William of Macclesfield

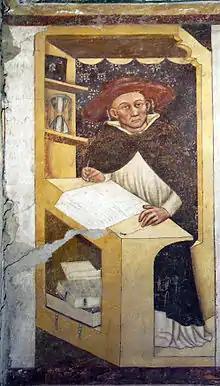
William Portrait

William of Macclesfield (died 1303–04) was an English Dominican theologian, given the Scholastic accolade "Doctor Inclytus". He was created Cardinal in December 1303 by Pope Benedict XI; it is unclear whether this was before his death.